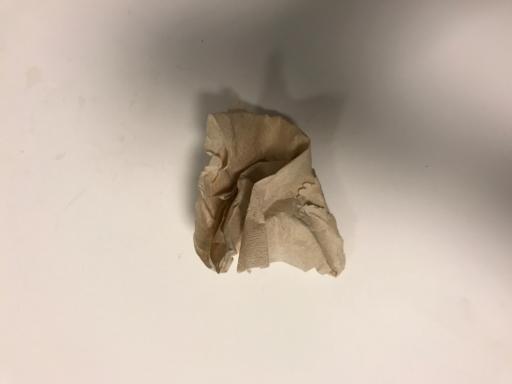
Waste category: trash